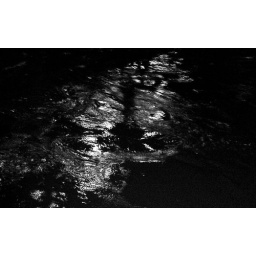
Reflections in the water of Aliakmon river (Macedonia, Greece).